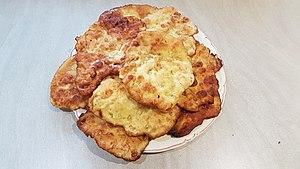
Bunyetes ""maison"" à Céret (Vallespir)."
Bougnette est un terme culinaire désignant généralement un type de beignet, mais aussi, parfois, une spécialité charcutière.